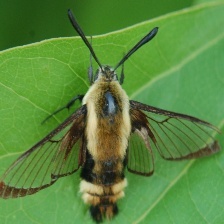
Species: CLEARWING MOTH